Lotus 17

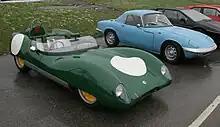
Lotus 17

The Lotus 17 was a sports car racing model built by Lotus Cars in 1959. Designed by Len Terry, it was built in response to the Lola Mk1 which was dominant against the previous Lotus model, the Eleven. It was replaced in 1960 by the Lotus 19.